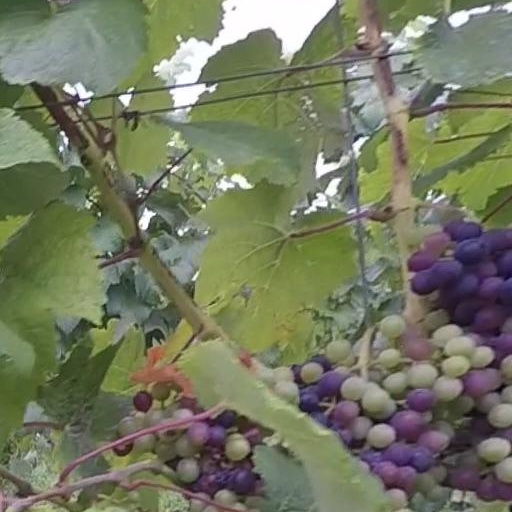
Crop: grape